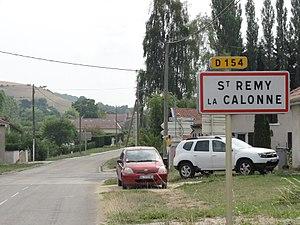
Saint-Rémy-la-Calonne (Meuse) city limit sign
Saint-Remy-la-Calonne est une commune française située dans le département de la Meuse, en région Grand Est.